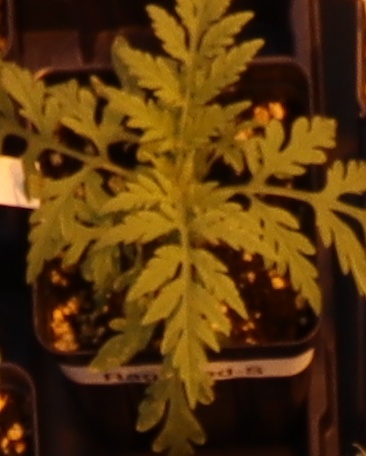
Label: Ragweed